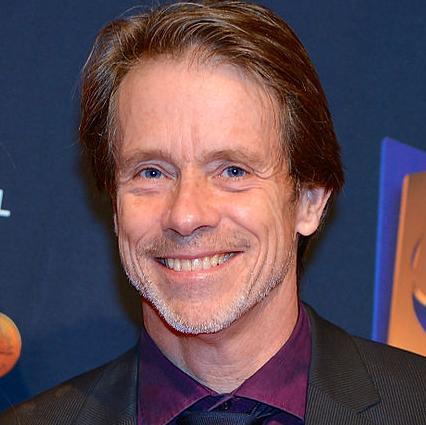
Age: 58